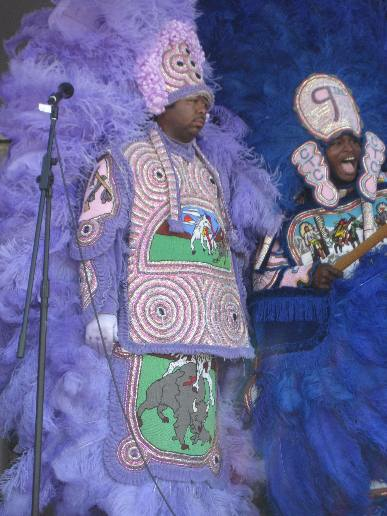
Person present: Yes